Herbert Achternbusch

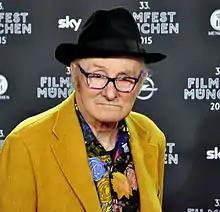
Achternbusch in 2015

Herbert Achternbusch ( Schild; 23 November 1938 – 10 January 2022) was a German film director, writer and painter. He began as a writer of avant-garde prose, such as the novel "Die Alexanderschlacht", before turning to low-budget films. He had a love-hate relationship with Bavaria which showed itself in his work. Some of his controversial films, such as "Das Gespenst" ("The Ghost"), were presented at the Berlinale festival.